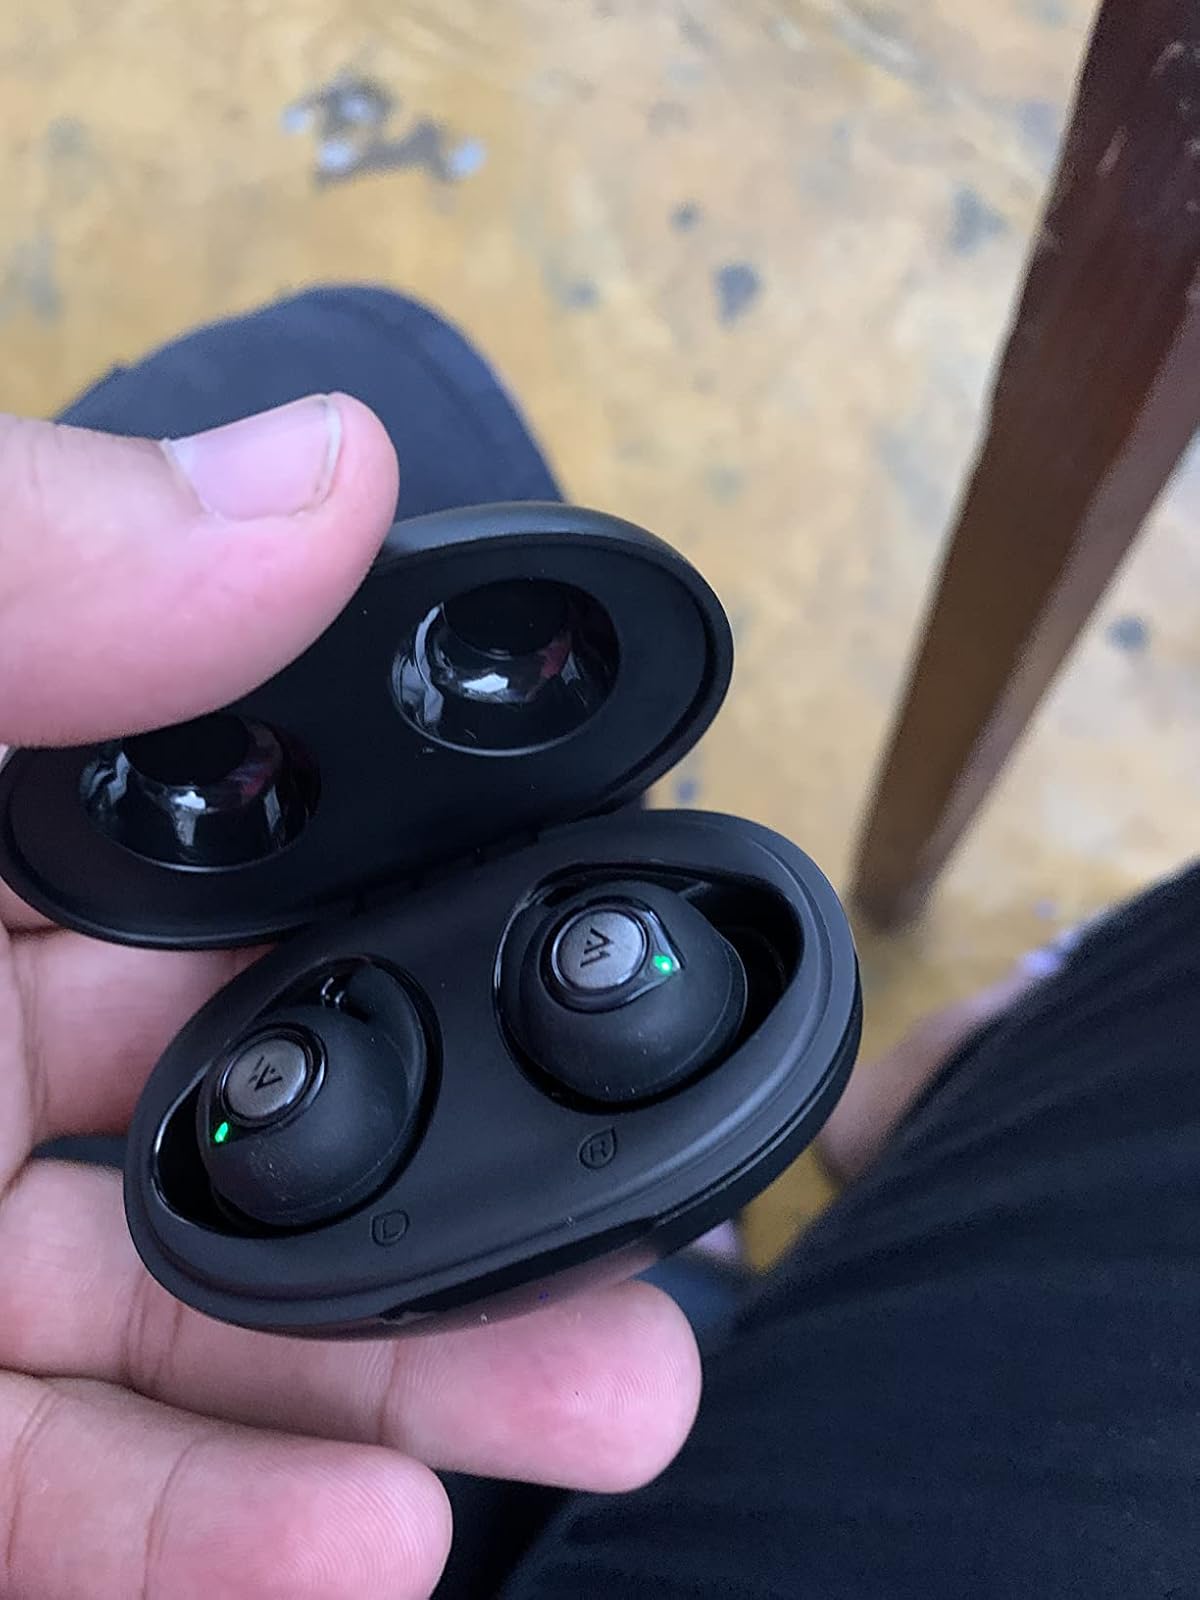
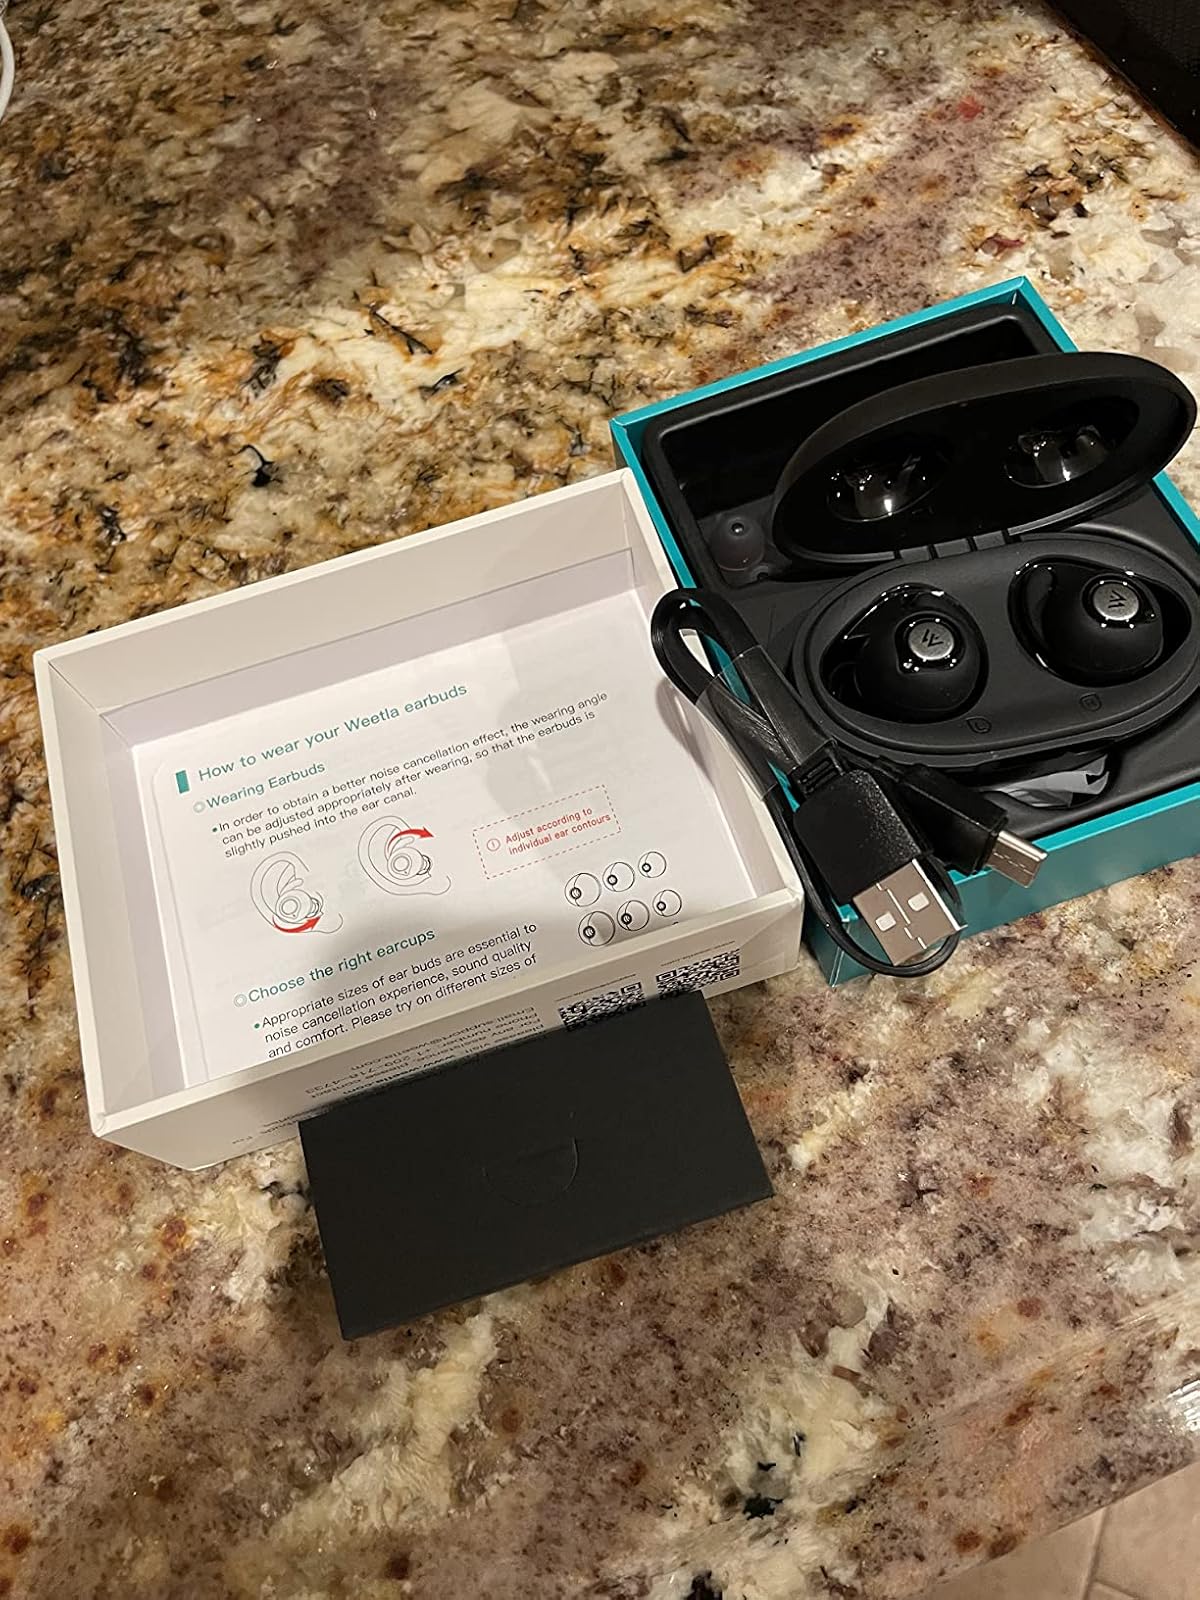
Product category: earbuds
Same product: yes